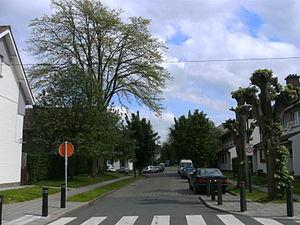
Evere - avenue du Toornoiveld
Ci-dessous, la liste complète des rues d'Evere, commune belge située en région bruxelloise. La commune est traversée par 20,7 kilomètres de voiries régionales, 42 kilomètres de voiries à caractère intracommunal et 2 kilomètres de sentiers et chemins vicinaux.